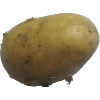
Label: white_potato